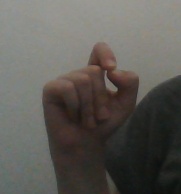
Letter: fa